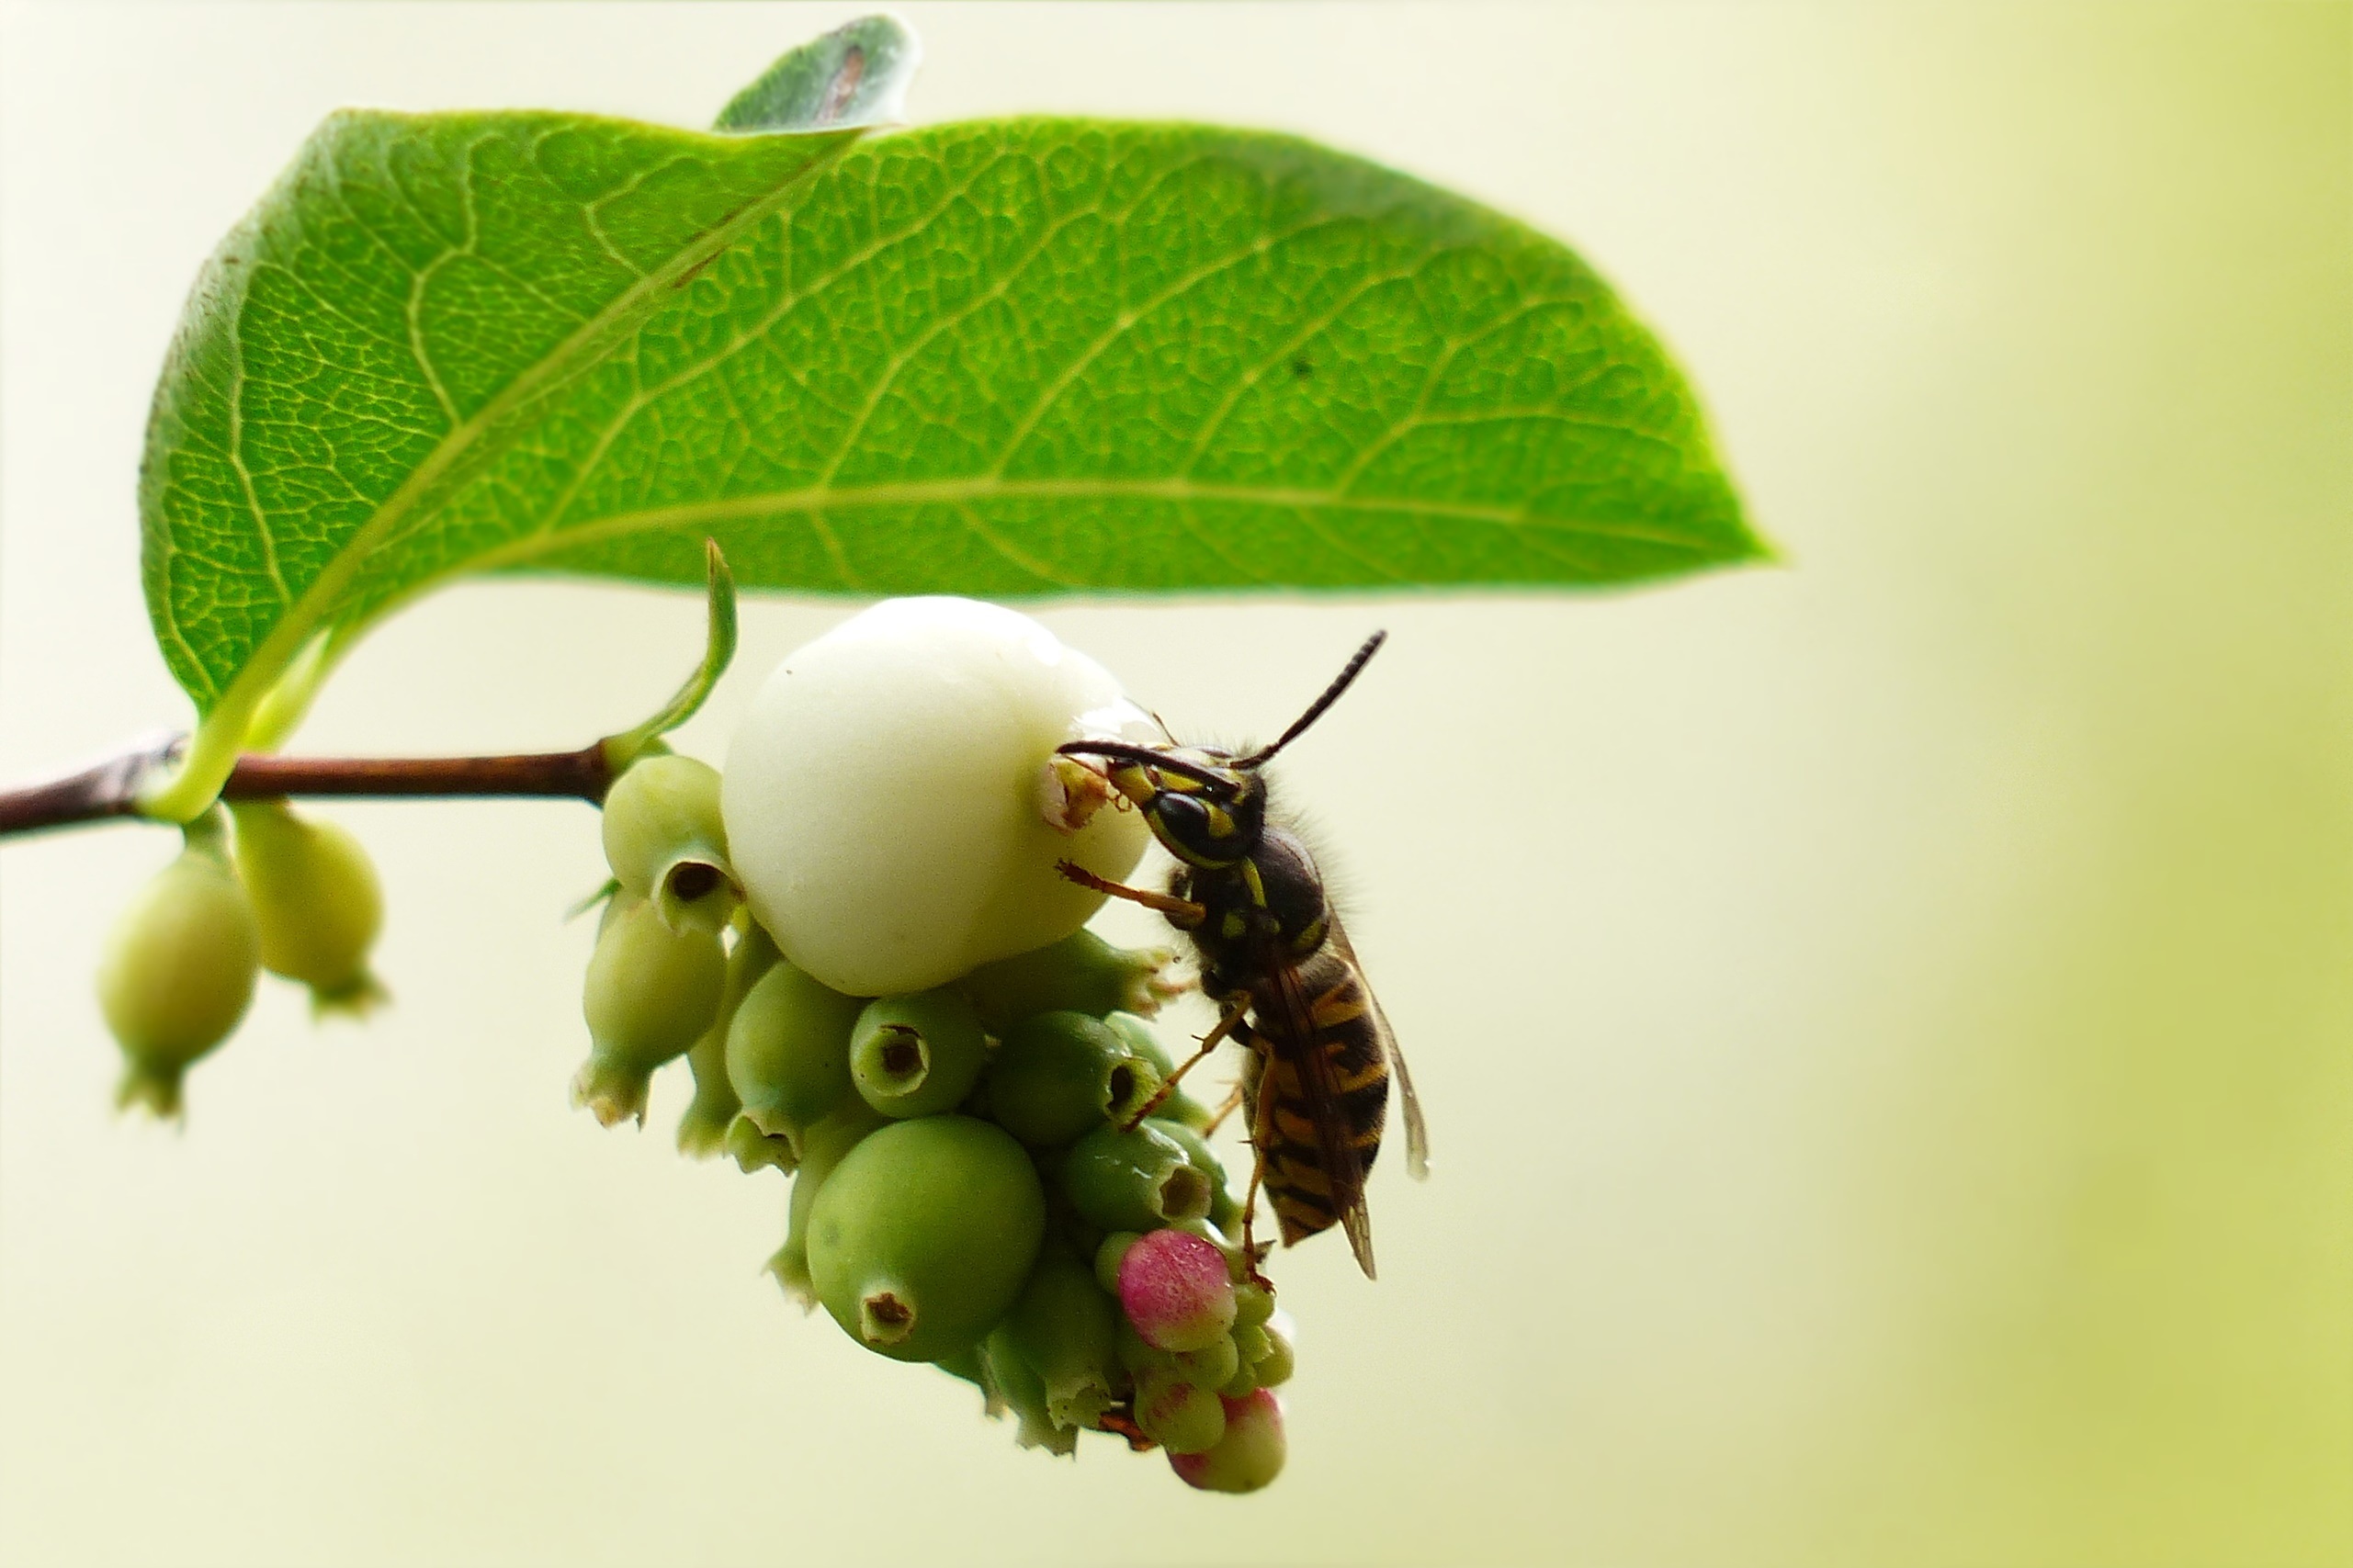
branch, plant, fruit, leaf, flower, animal, food, green, produce, insect, botany, garden, flora, fauna, invertebrate, close up, wasp, foraging, nectar, macro photography, flowering plant, snow berry, land plant, common wasp, vespula vulgaris